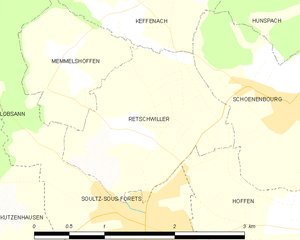
Carte des communes françaises